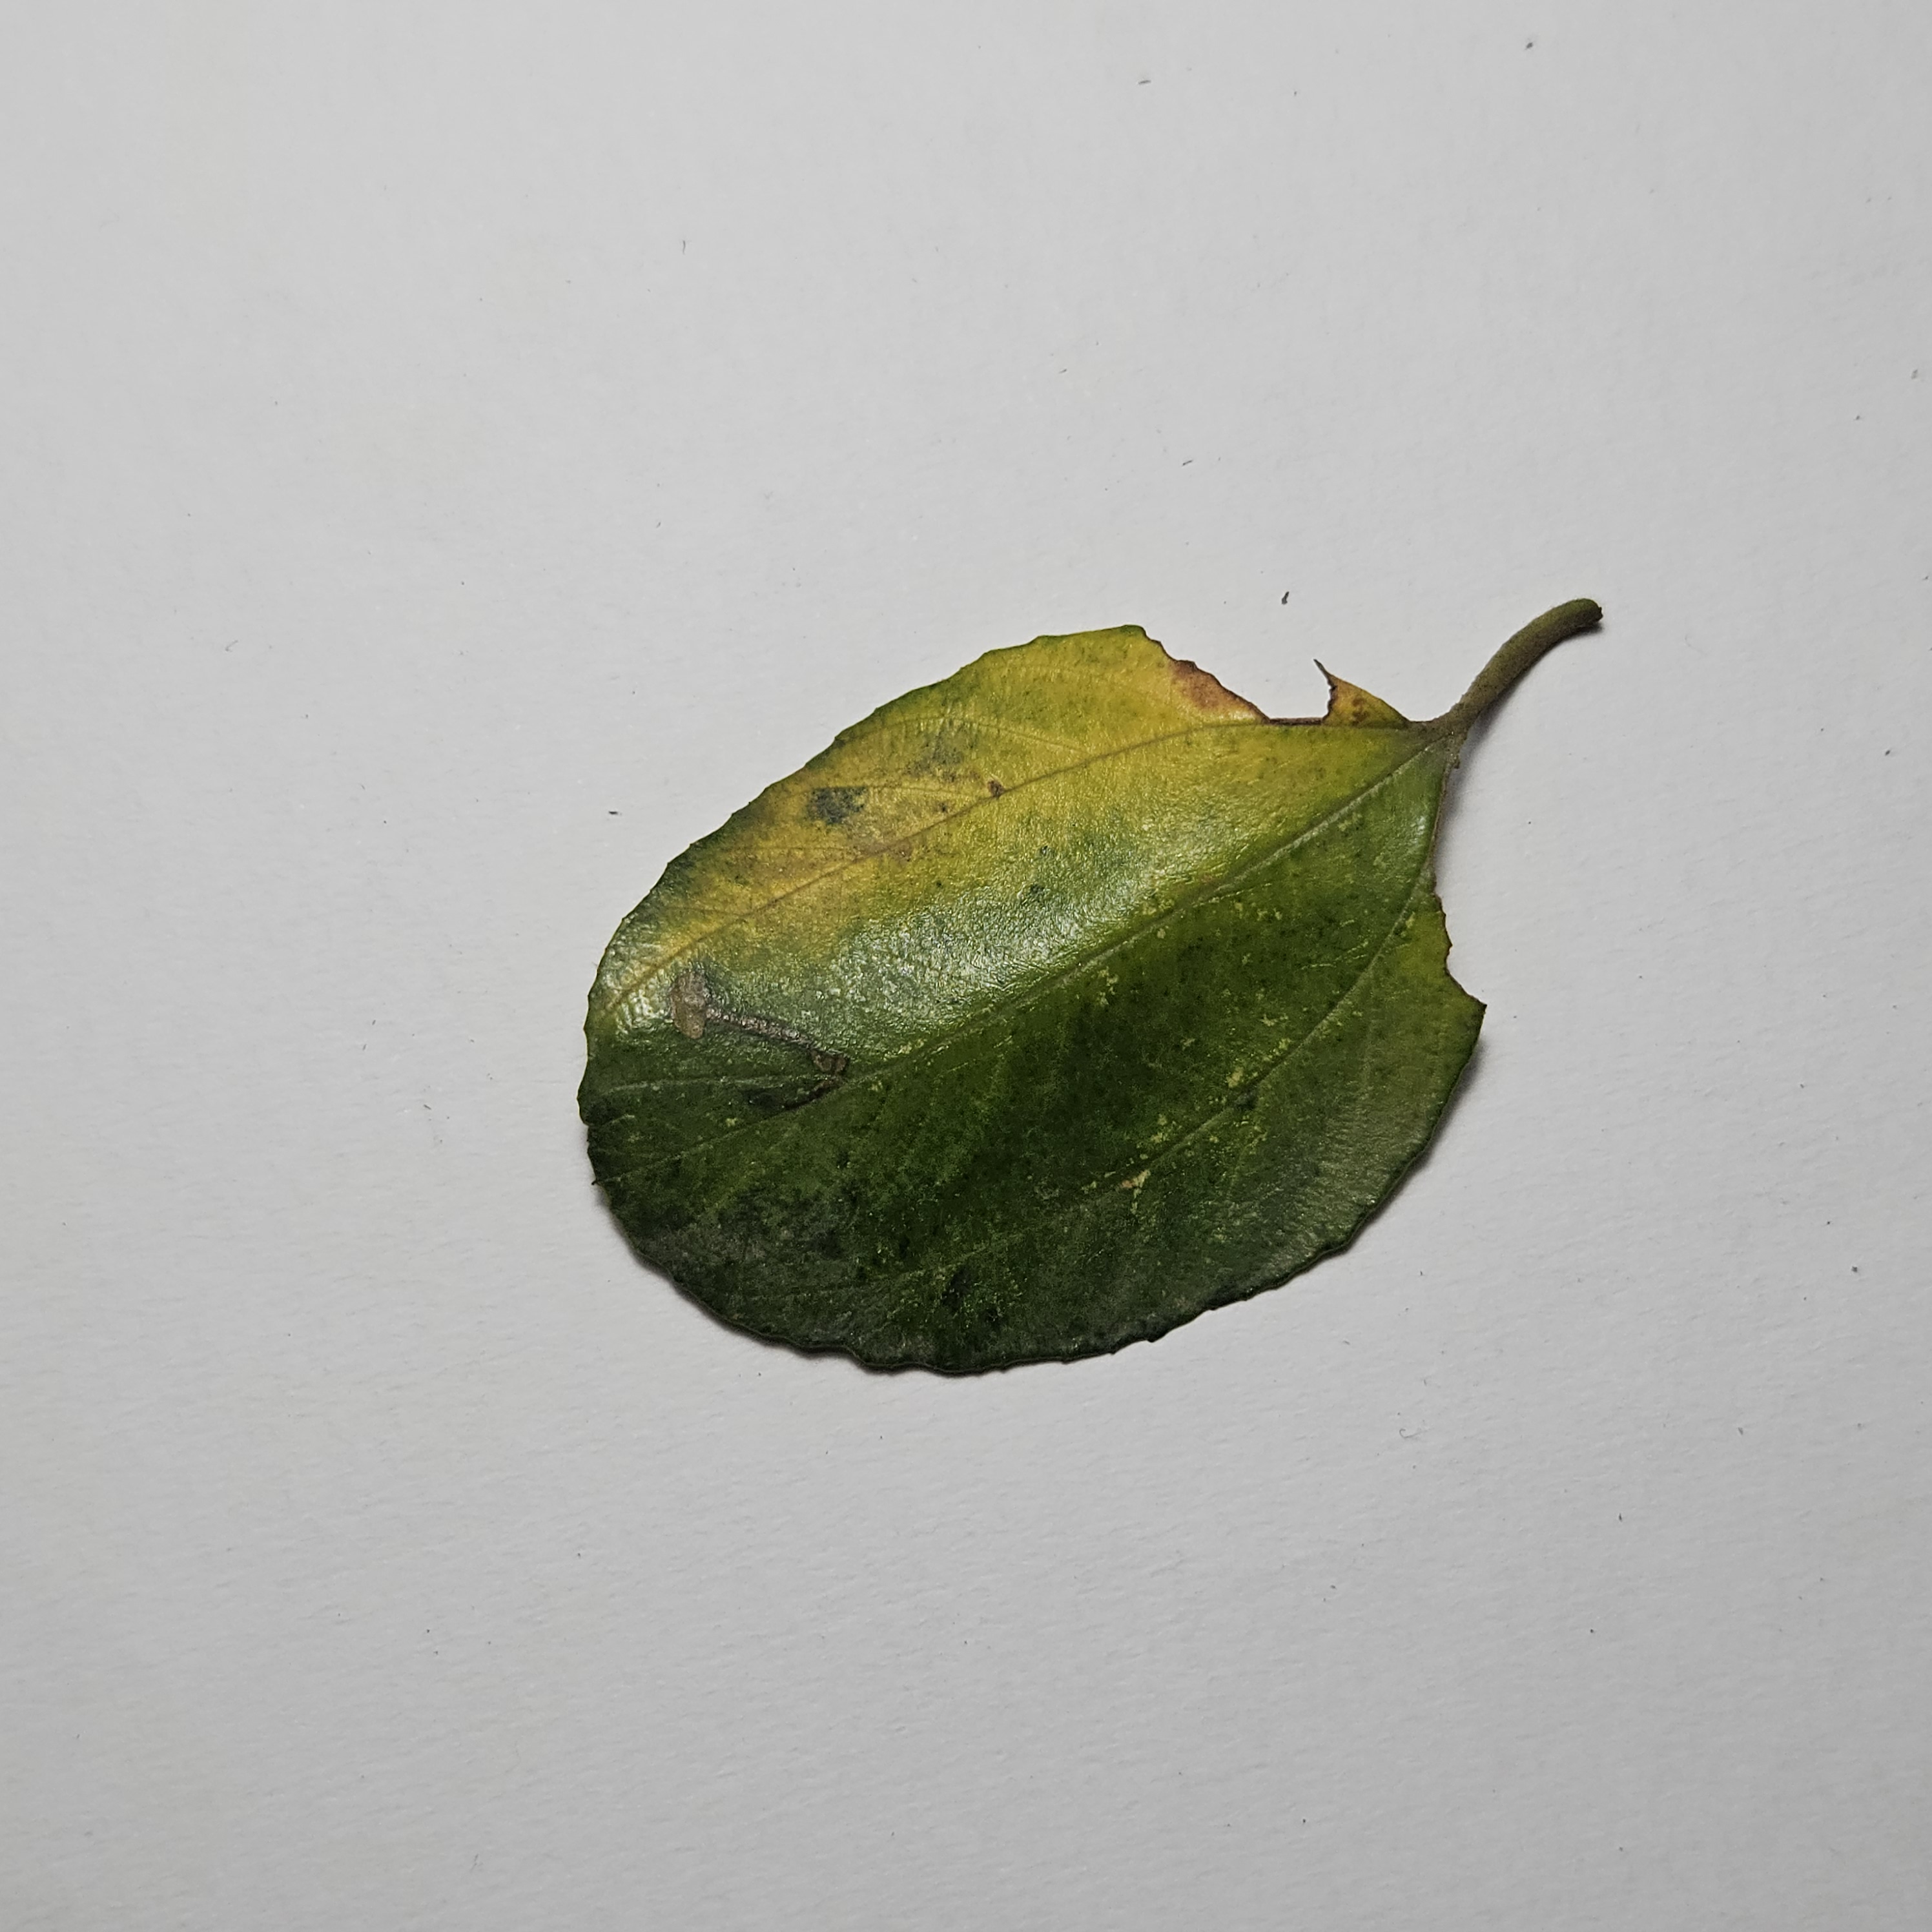
Label: Yellow